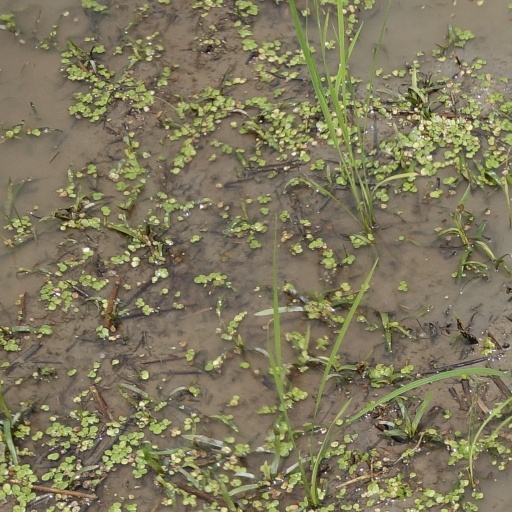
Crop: rice